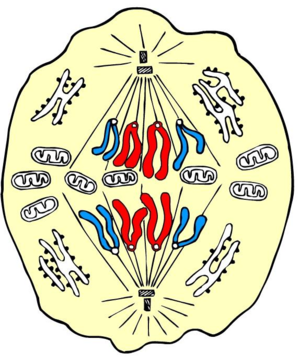
La mitose, du grec mitos qui signifie « filament », désigne les événements chromosomiques de la division cellulaire des eucaryotes. Il s'agit d'une duplication non sexuée/asexuée. C'est la division d'une cellule mère en deux cellules filles strictement identiques génétiquement.